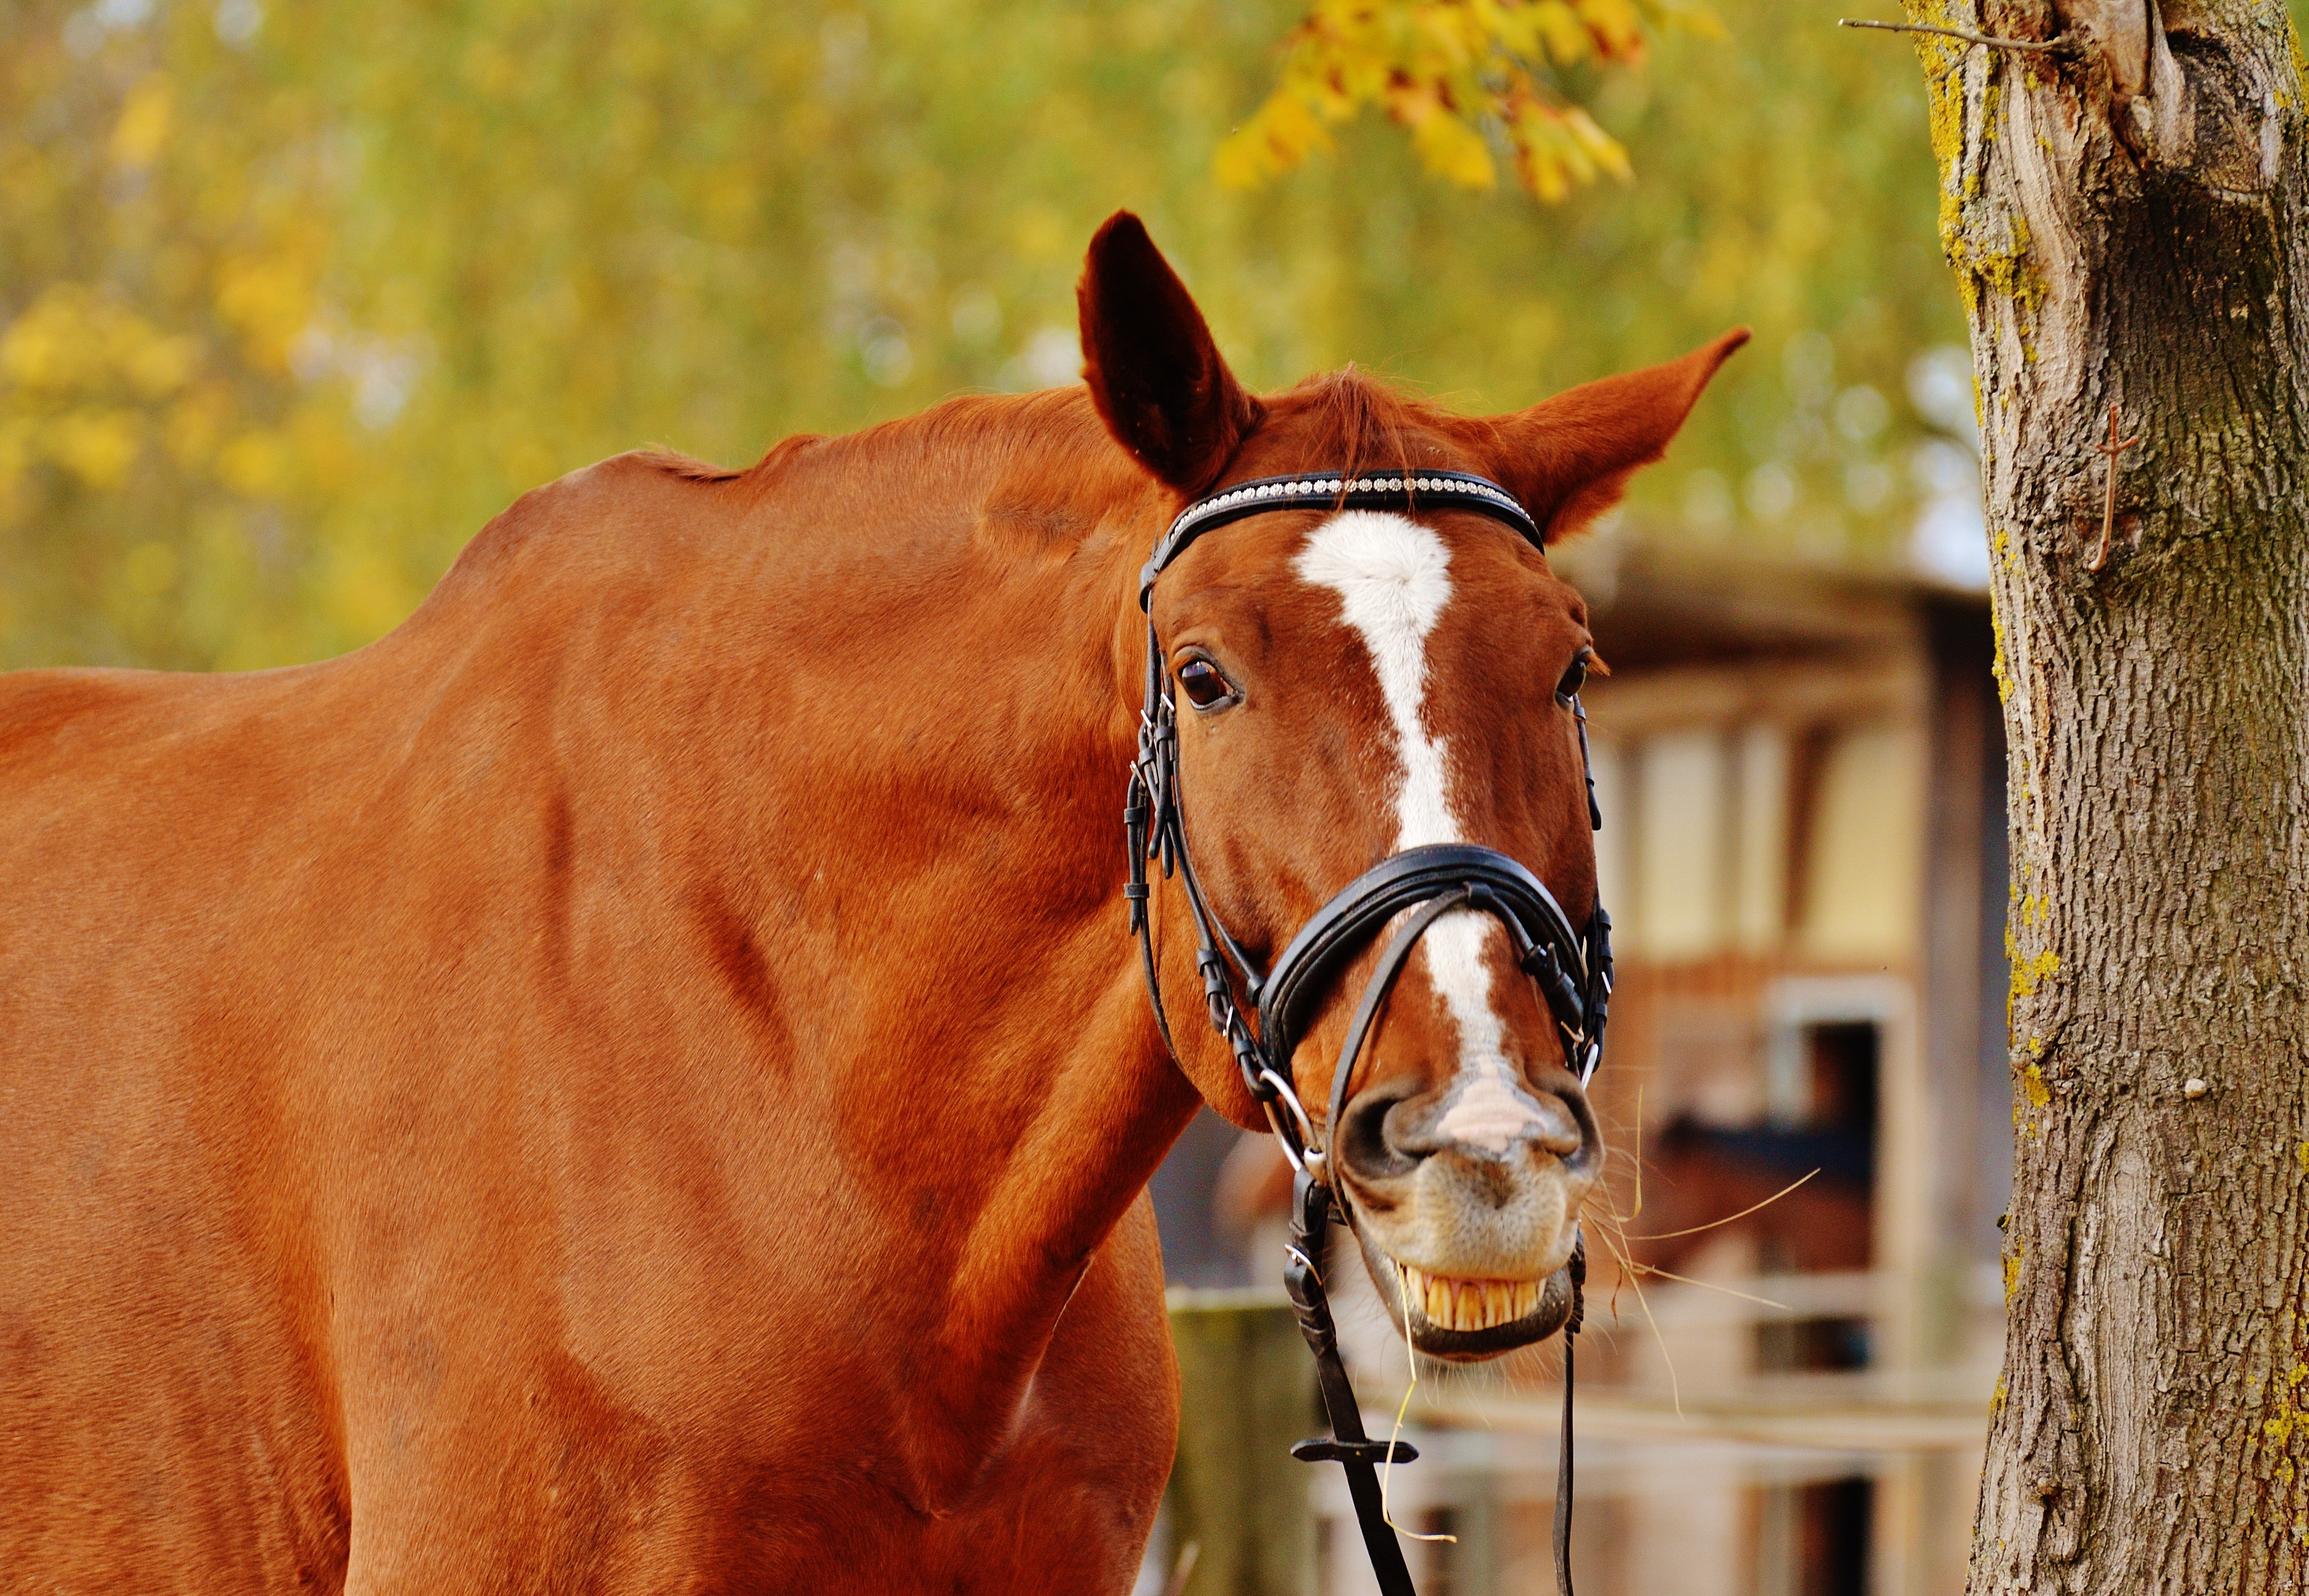
meadow, animal, horse, autumn, brown, mammal, stallion, mane, ride, colorful, bridle, leaves, head, mare, coupling, halter, reiterhof, pack animal, horse like mammal, mustang horse